Conan the Barbarian (1982 film)

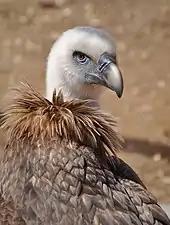
A dummy with parts from a dead vulture was provided for the shot in which Schwarzenegger bites through the bird's neck (pictured is a real vulture).

Cobb's direction for the sets was to "undo history", "to invent [their] own fantasy history", and yet maintain a "realistic, historical look". Eschewing the Greco-Roman imagery used heavily in the sword-and-sandal films of the 1960s, he realized a world that was an amalgamation of Dark Age cultures, such as the Mongols and the Vikings. Several scenarios paid homage to Frazetta's paintings of Conan, such as the "half-naked slave girl chained to a pillar, with a snarling leopard at her feet", at the snake cult's orgy. David Huckvale, a lecturer at the Open University and broadcaster for BBC Radio, said the designs of the Tree of Woe and the costumes appeared very similar to those used in Richard Wagner's "Ring of the Nibelung" operas at the Bayreuth Festspielhaus in 1876. Principal photography was completed in the middle of May 1981. The film crews burned down the Cimmerian village and the Temple of Set after completing filming on each set.